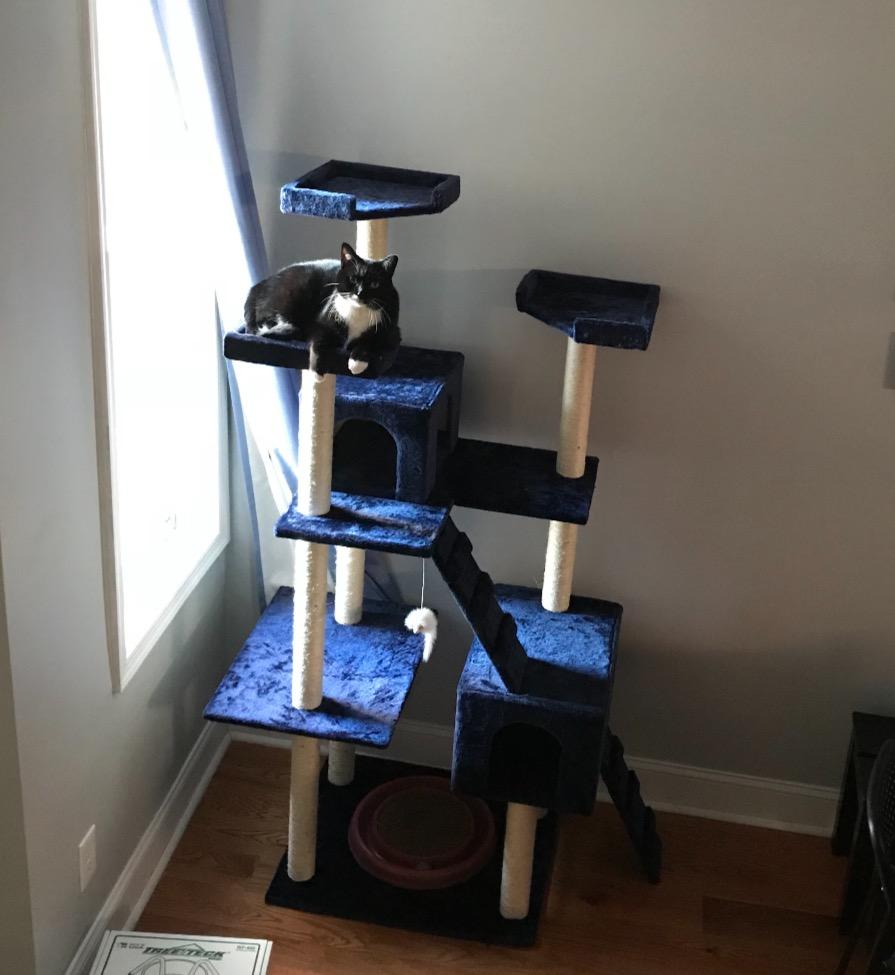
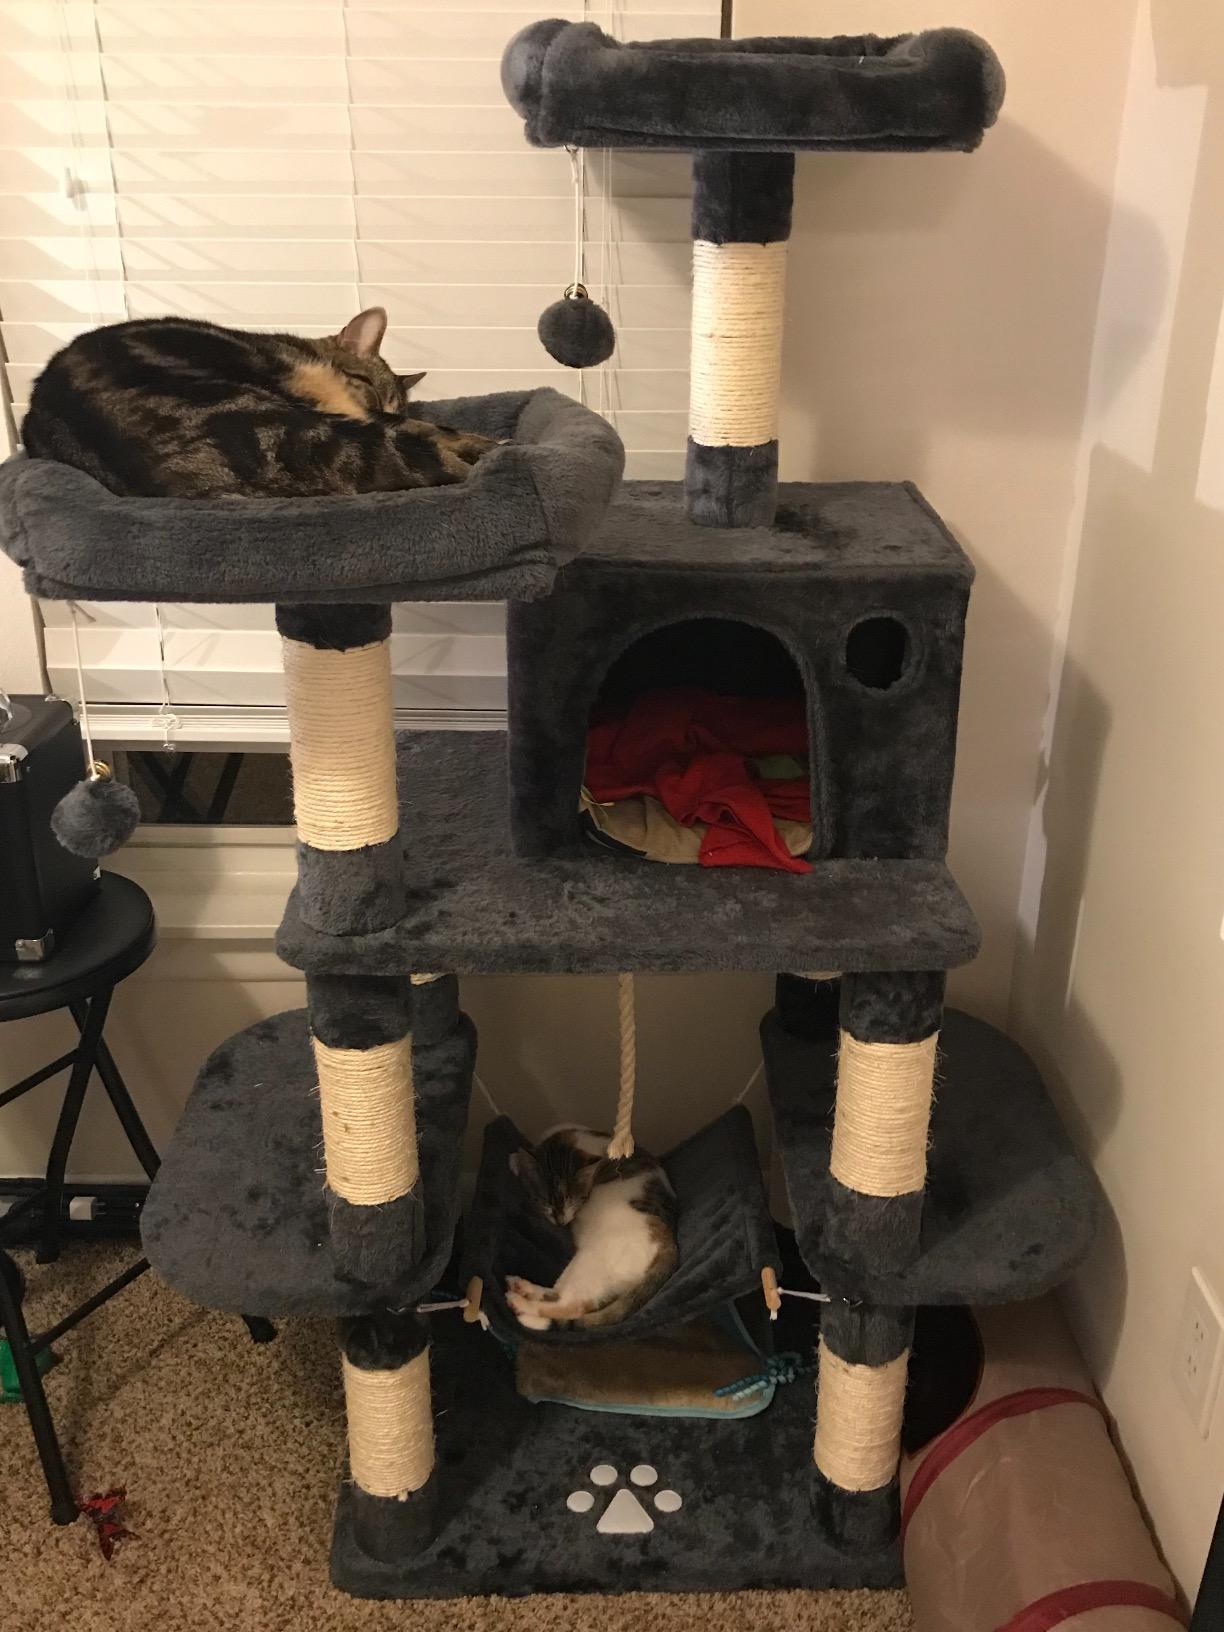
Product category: items_cat tree
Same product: no